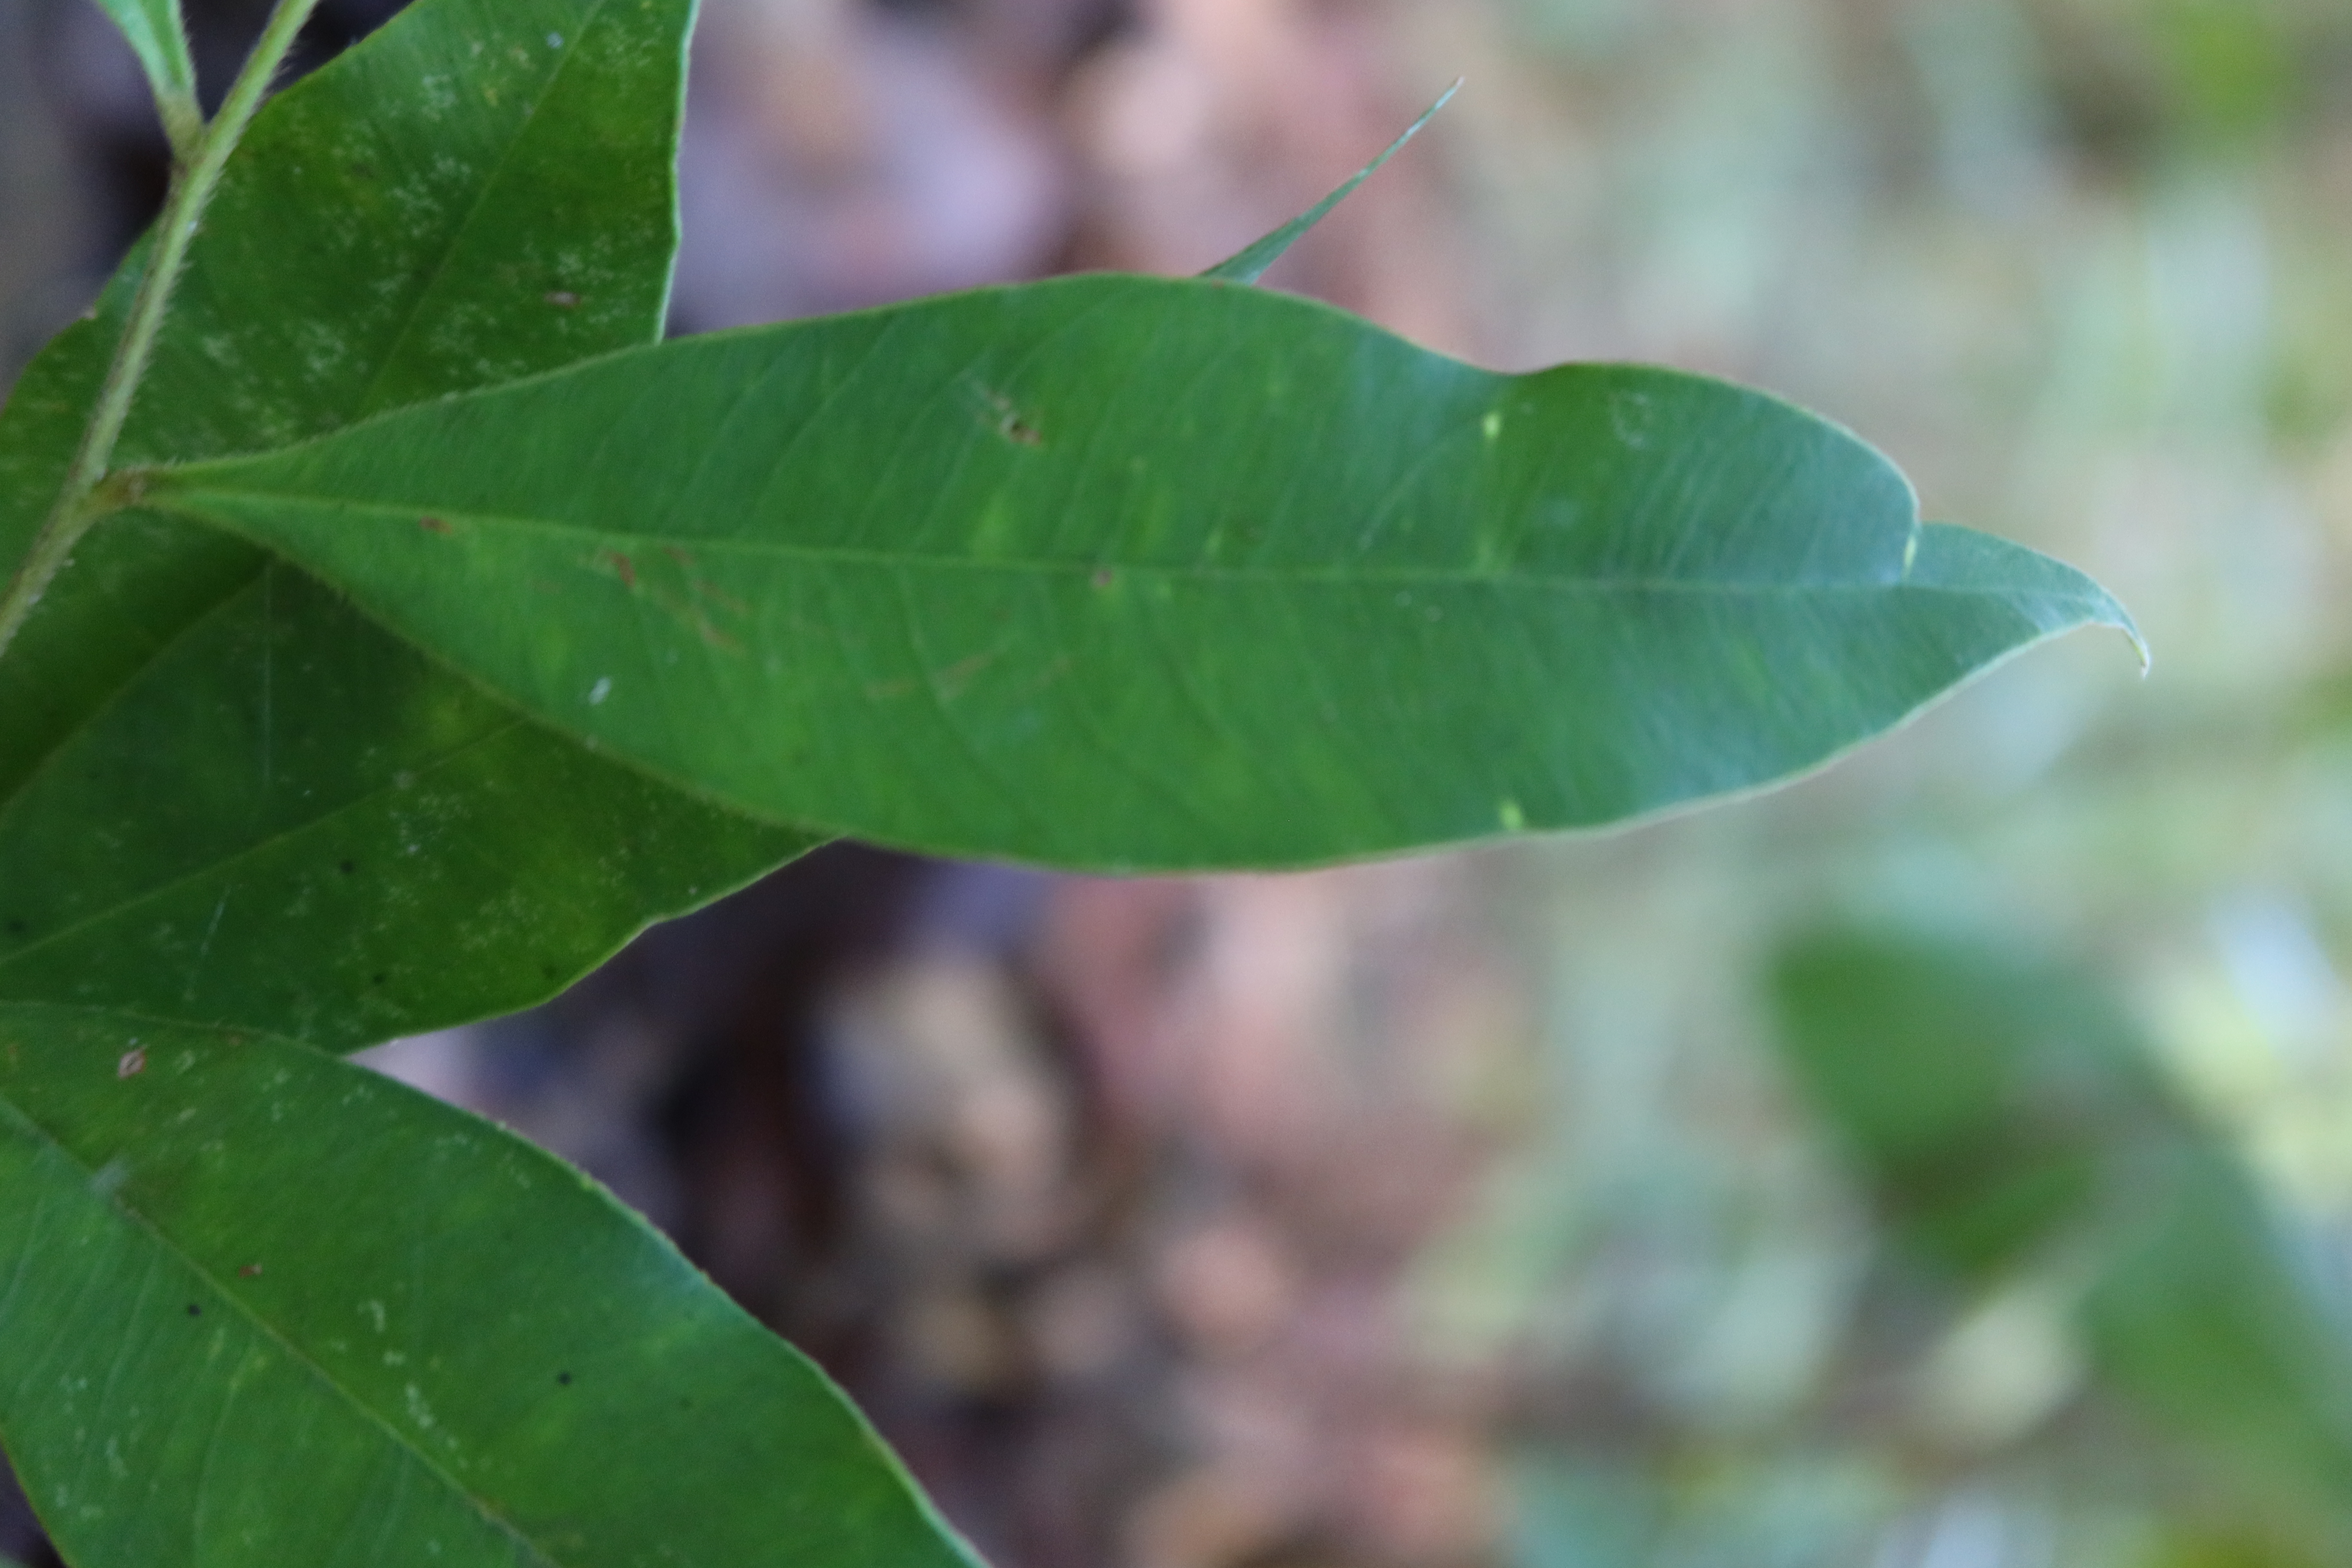
Label: Brown spots